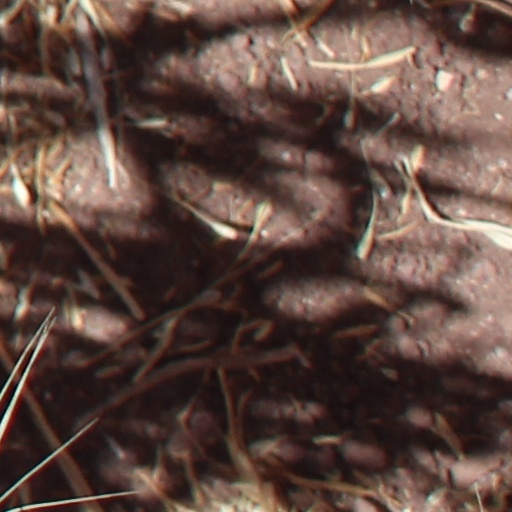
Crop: wheat